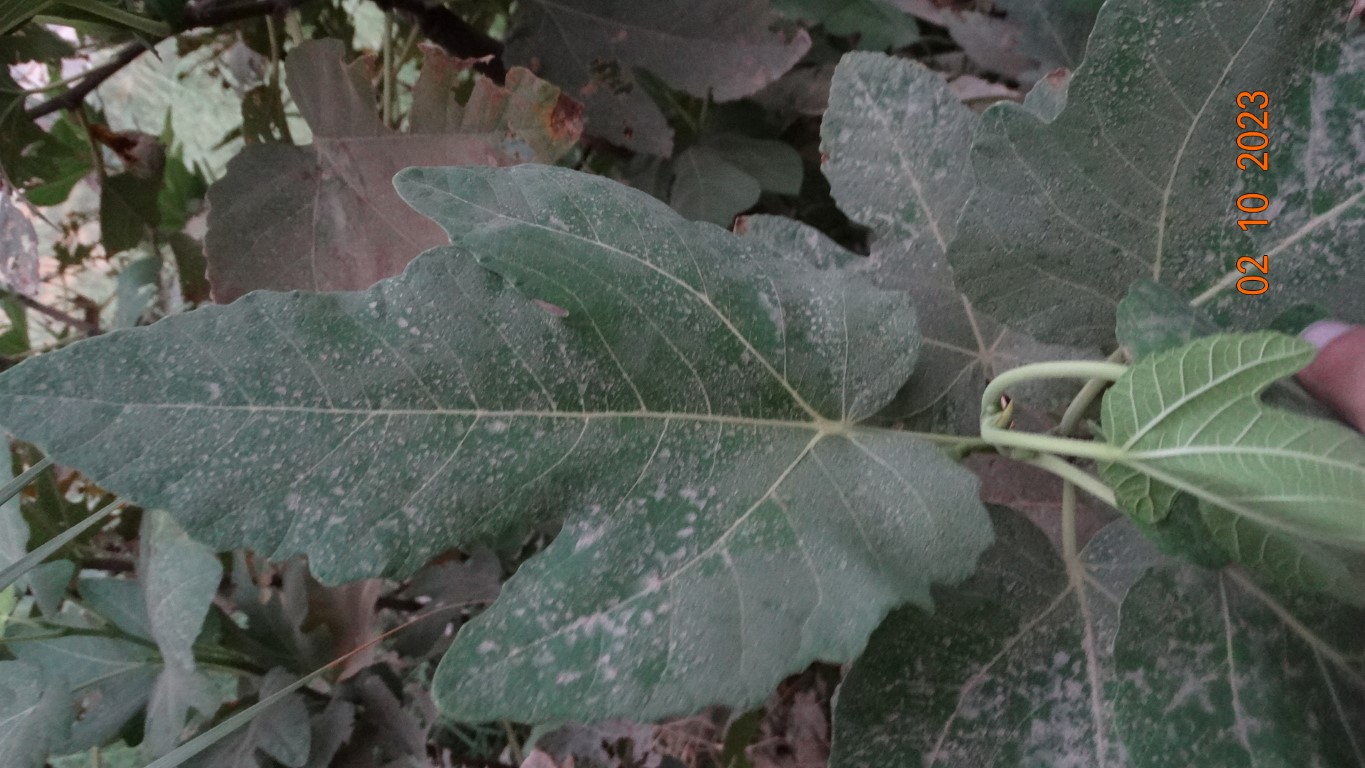
Label: healthy